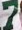
Number: 7